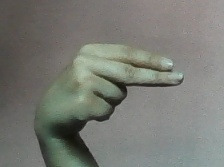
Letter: ain